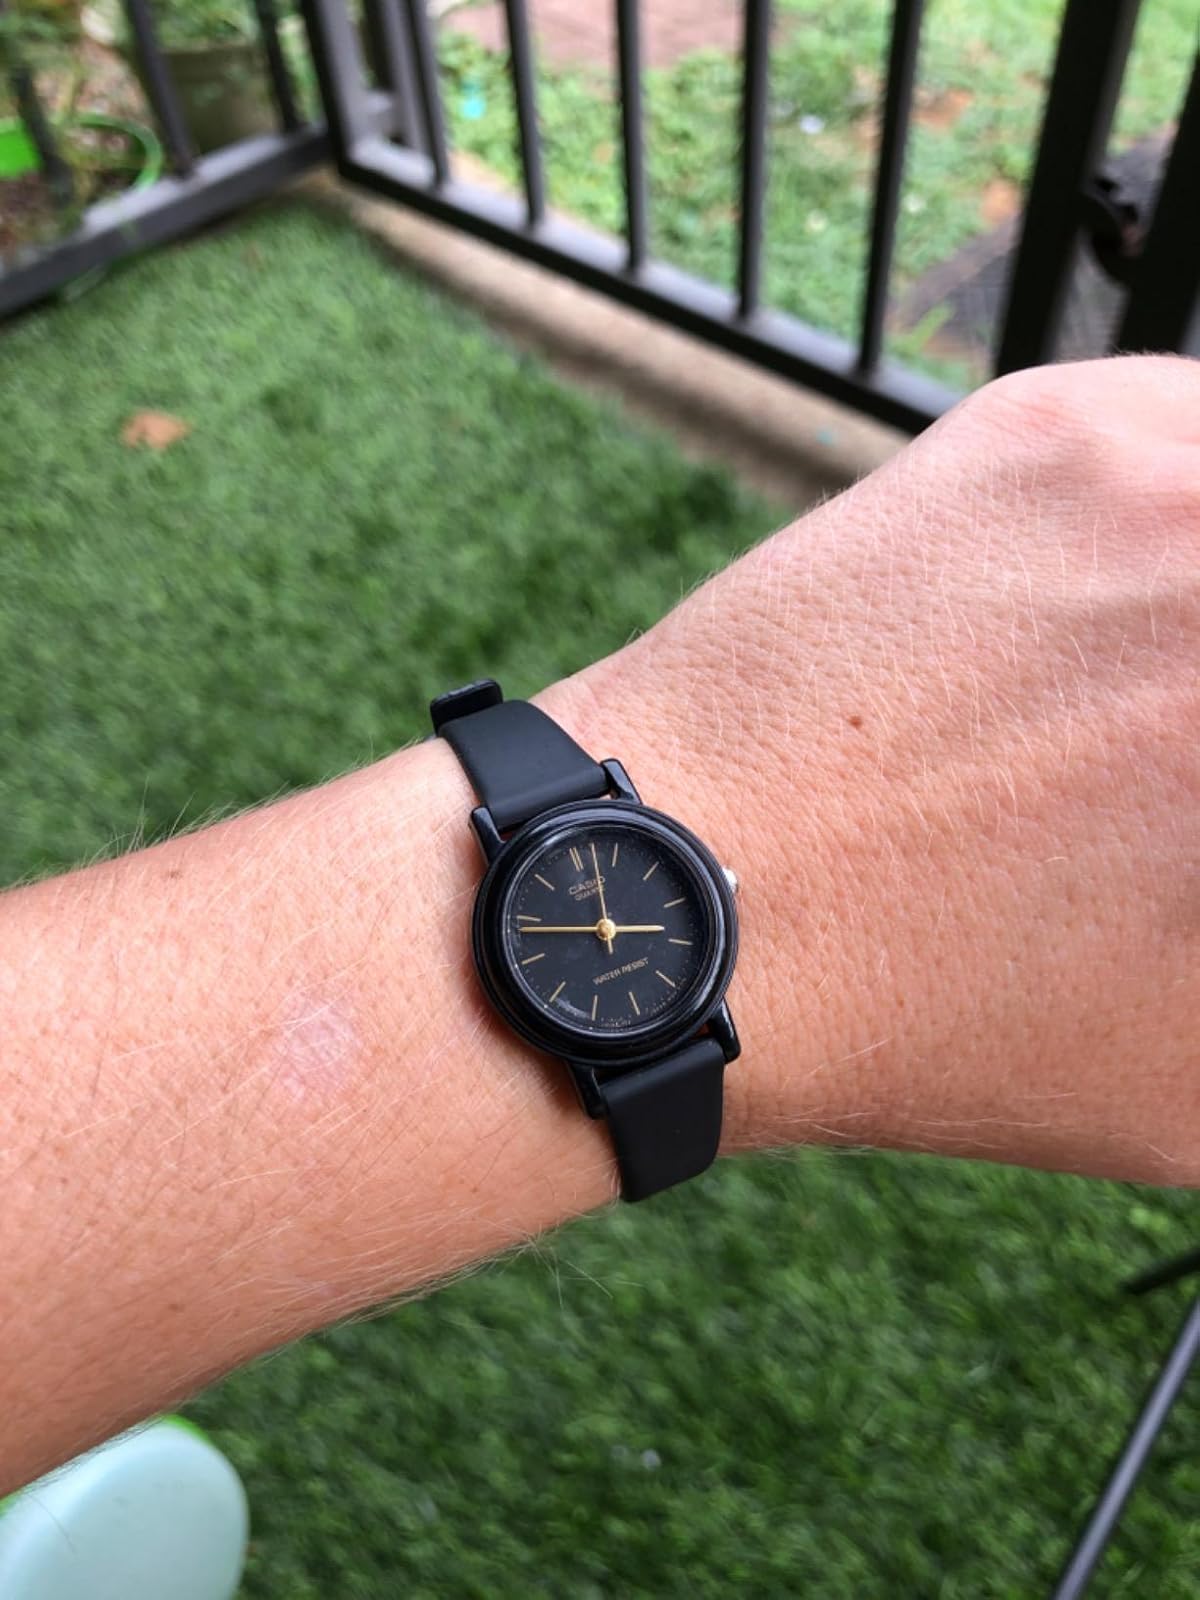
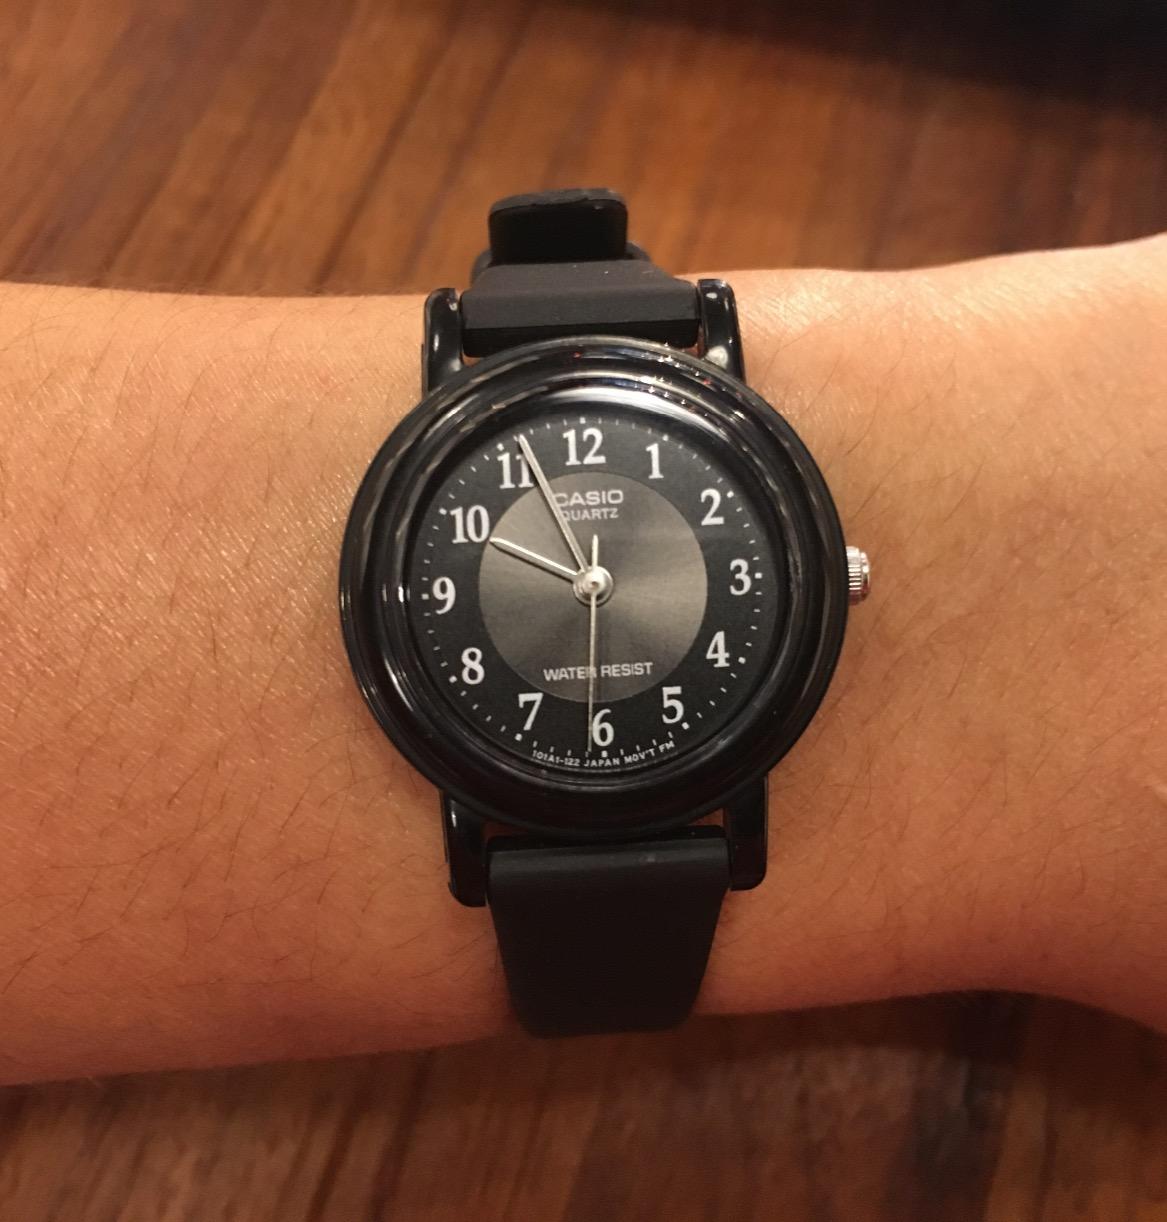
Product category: accessories_watch
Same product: no